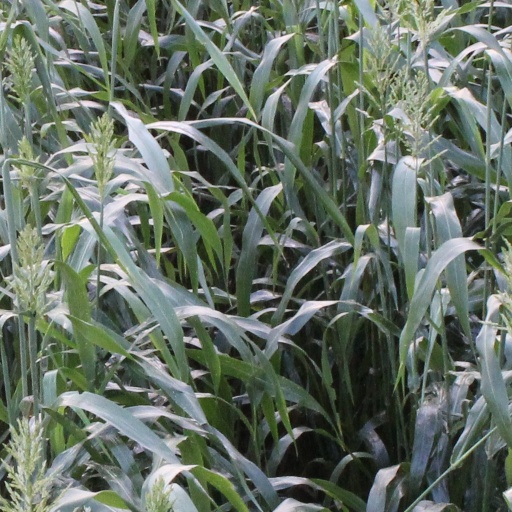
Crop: sorghum